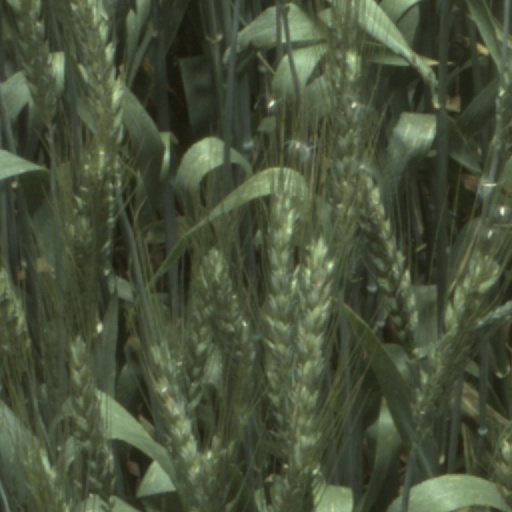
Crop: wheat